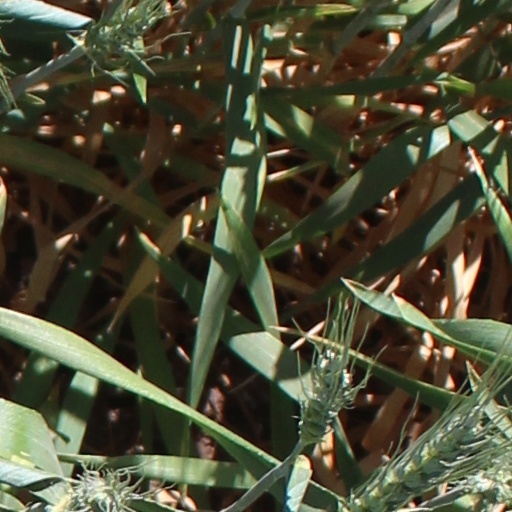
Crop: wheat